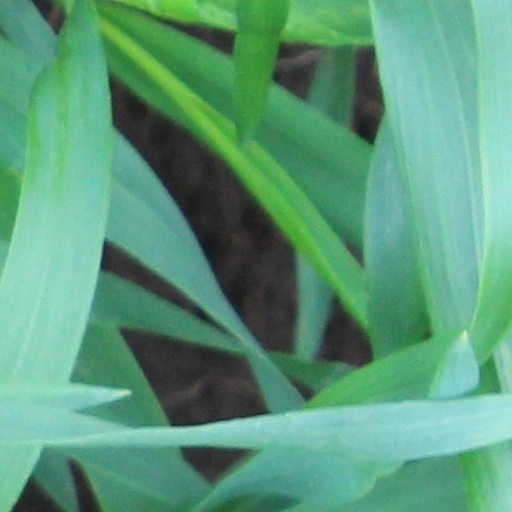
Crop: wheat